Carlos Colón

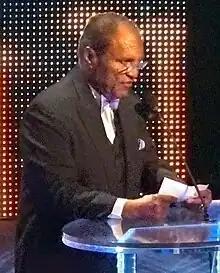
Colón at the WWE Hall of Fame in 2014

Carlos Edwin Colón González Sr. (born July 18, 1948) is a Puerto Rican wrestling promoter and retired professional wrestler, better known as Carlitos Colón or simply Carlos Colón. He is, along with Victor Jovica, an owner of the Puerto Rican wrestling promotion World Wrestling Council (WWC), where he has held the WWC Universal Heavyweight Championship a record 26 times. He is the patriarch of the Colón wrestling family, composed of his sons Carlos and Eddie, daughter Stacy and nephew Orlando. In 2014, he was inducted into the WWE Hall of Fame and the following year into the Wrestling Observer Newsletter Hall of Fame.